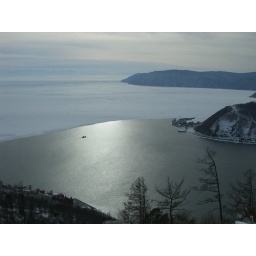
Angara river and Lake Baikal from hill above Listvyanka